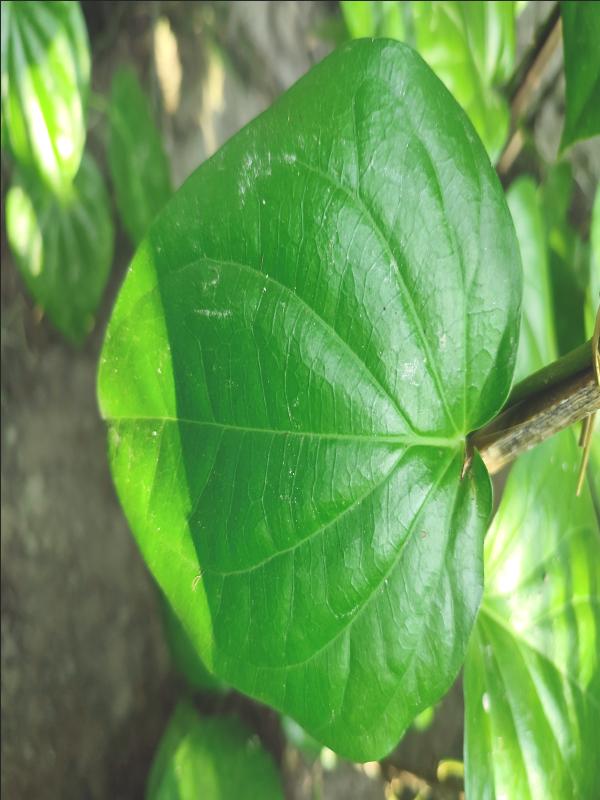
Label: Healthy_Leaf